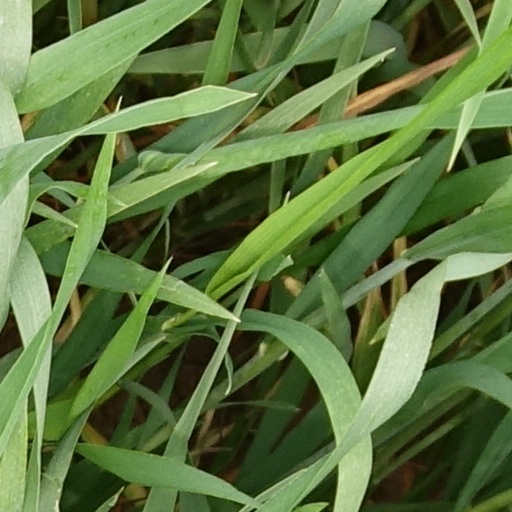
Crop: wheat